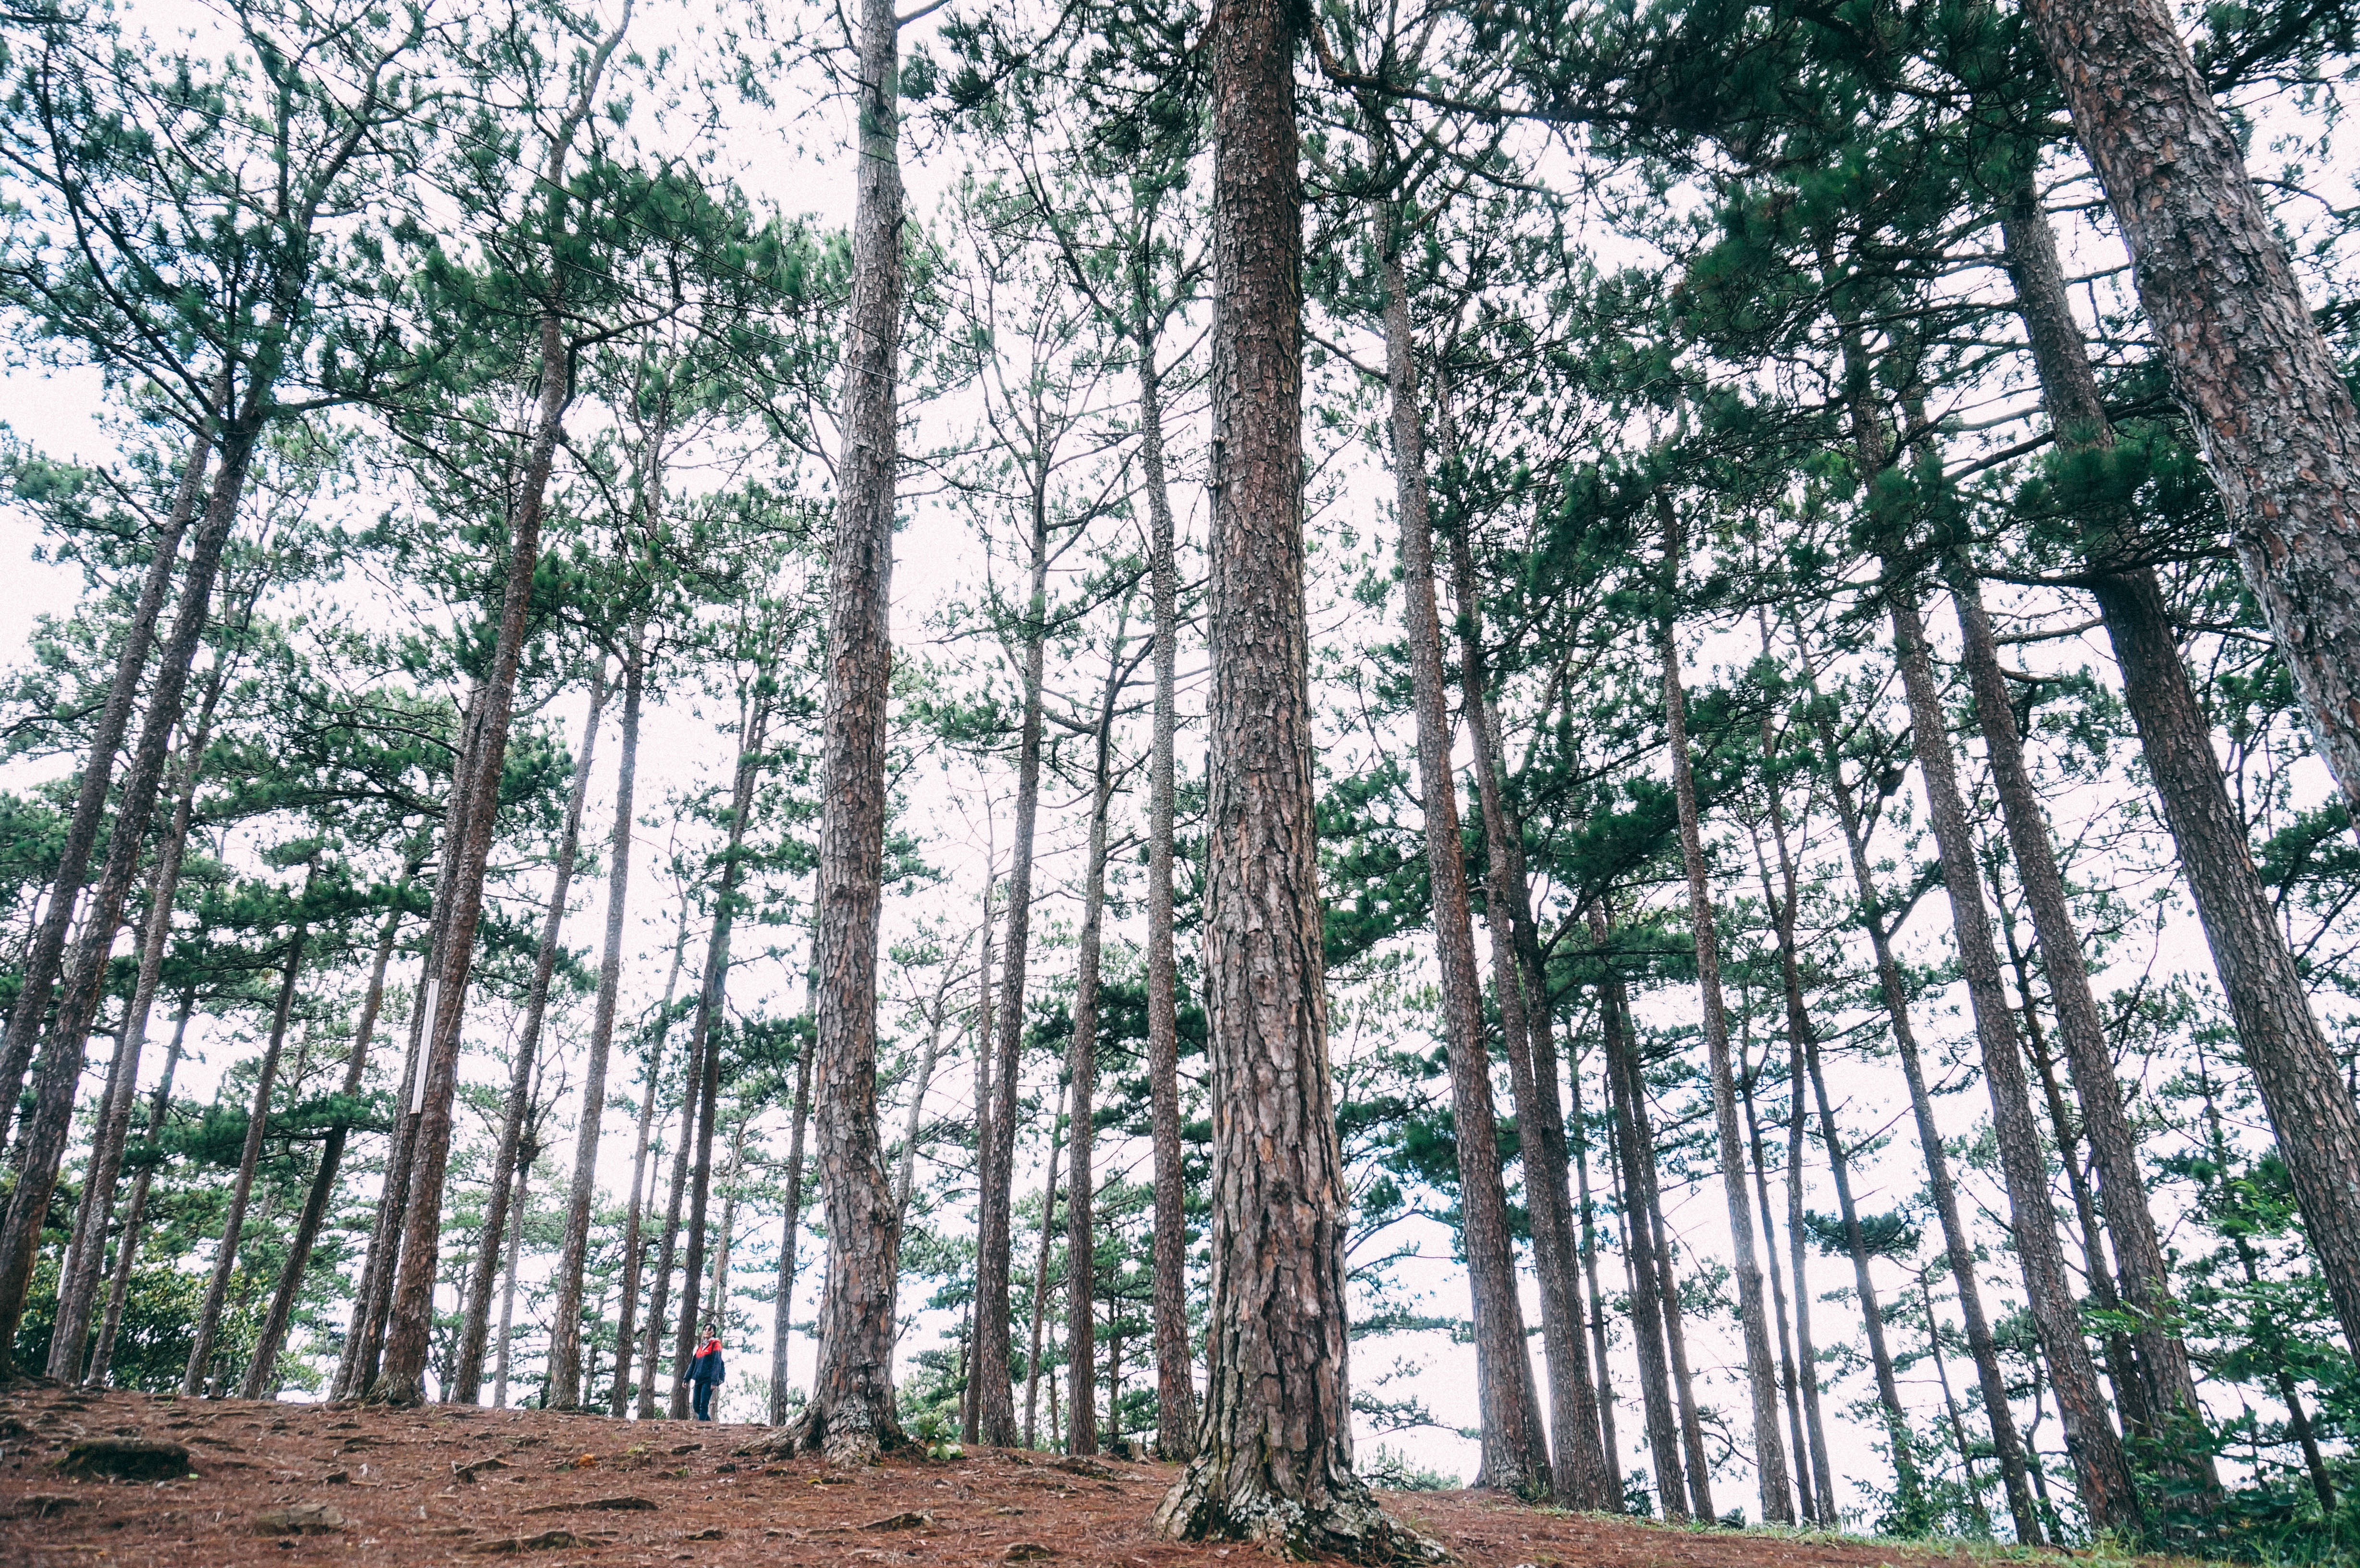
tree, forest, plant, park, woodland, habitat, ecosystem, biome, natural environment, woody plant, temperate coniferous forest